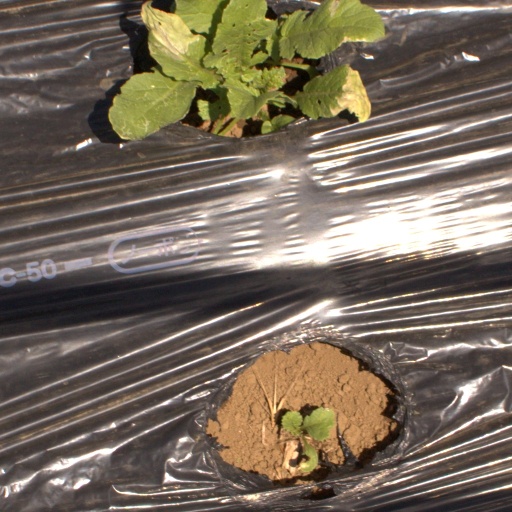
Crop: Jerusalem artichoke